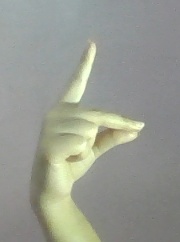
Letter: ta